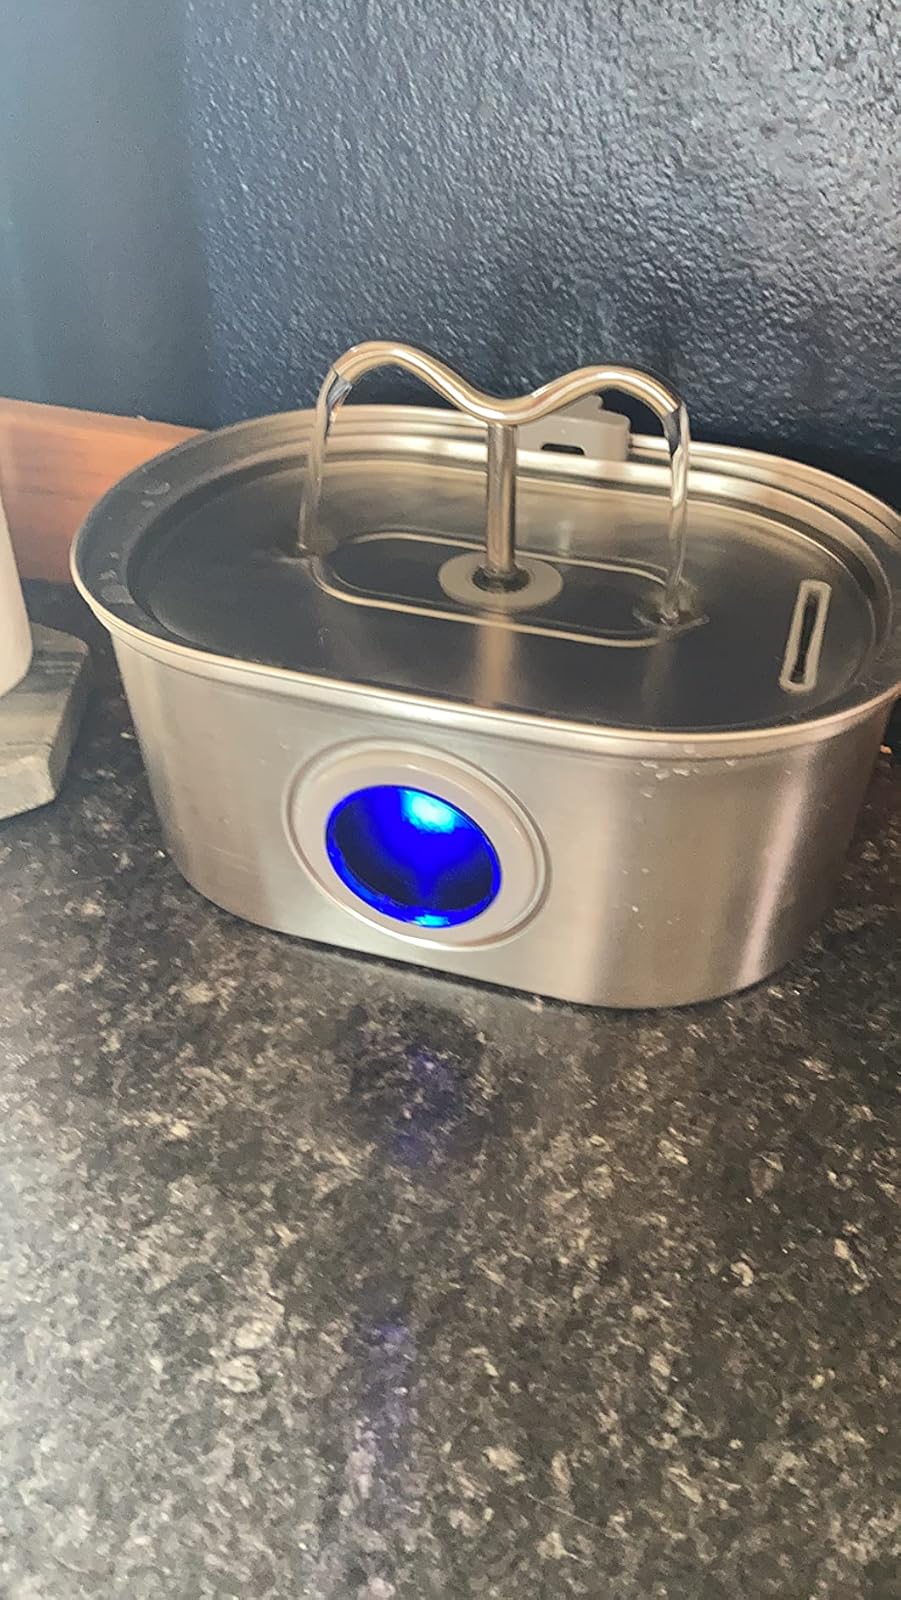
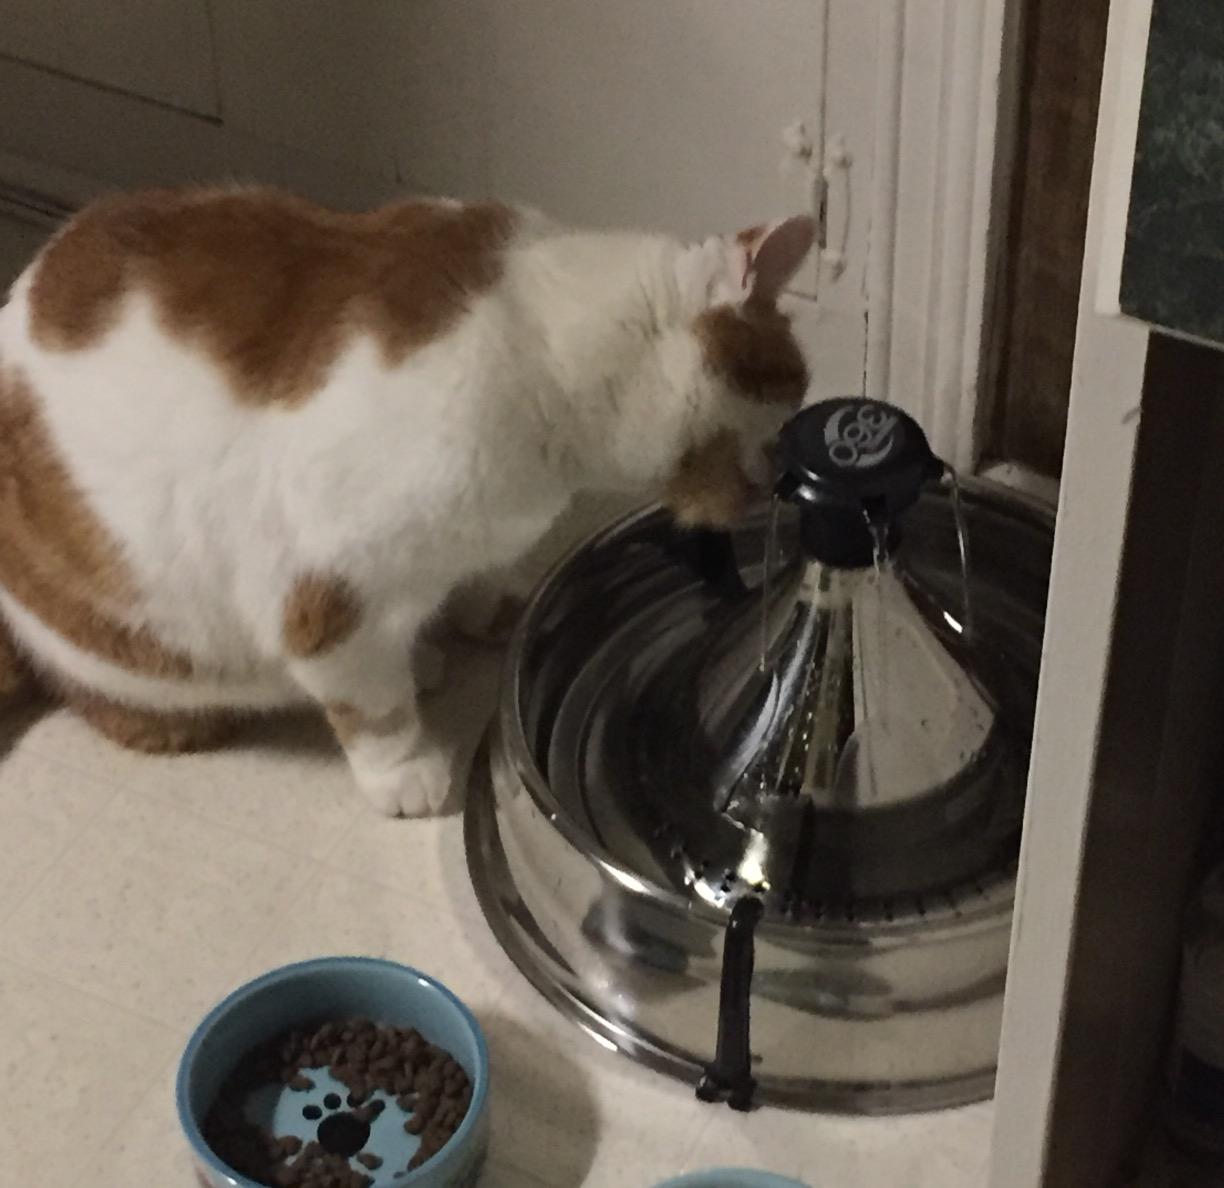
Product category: items_bowl
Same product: no